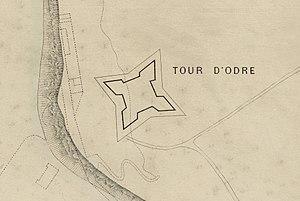
Plan du port et de la ville de Boulogne en 1544 / Dressé d'après le plan de M. Marmin père l'ingénieur des ponts chaussées Vivenon. Detail sur la Tour d'Odre/
Gesoriacum est le nom antique de la ville actuelle de Boulogne-sur-Mer qui aurait pris le nom de Bononia au IIIᵉ siècle. Gesoriacum aurait désigné la ville basse de Boulogne et Bononia la ville haute. Cette distinction est contestée par certains.
La Tour d'Ordre, ou aussi Tour d'Odre est un phare romain, modifié au Moyen Âge, écroulé en 1644, qui dominait le port de Boulogne-sur-Mer. Il est le premier phare français dont l'existence est avérée.